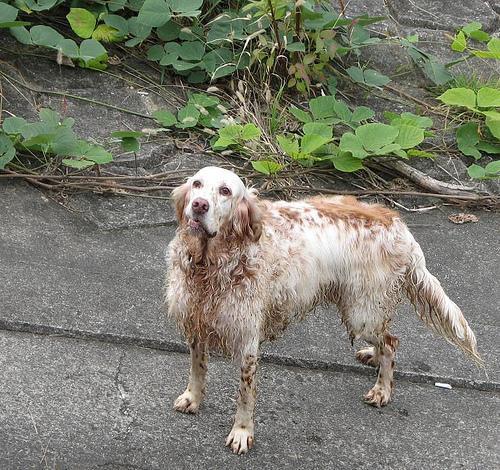
english setter